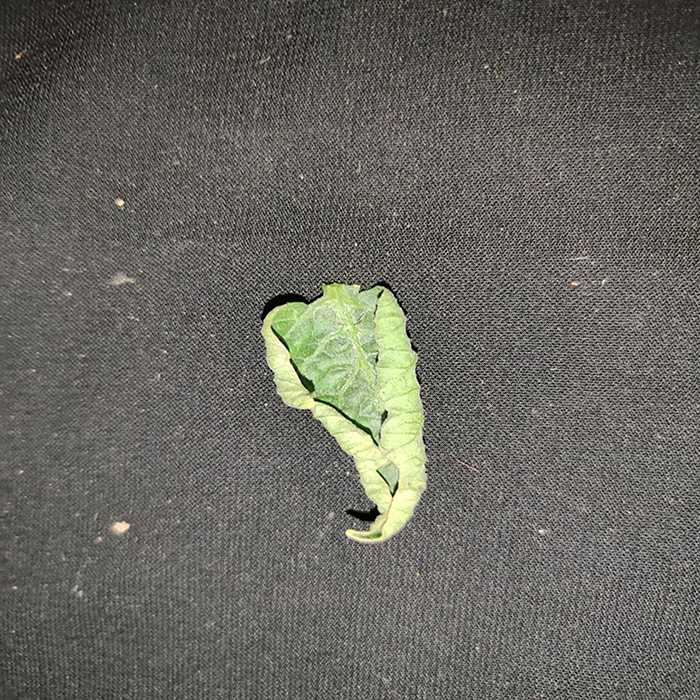
Plant: Tomato
Label: Tomato leaf curl virus